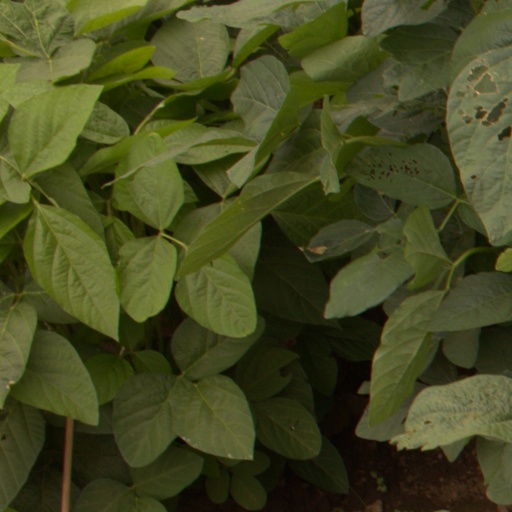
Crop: soybean